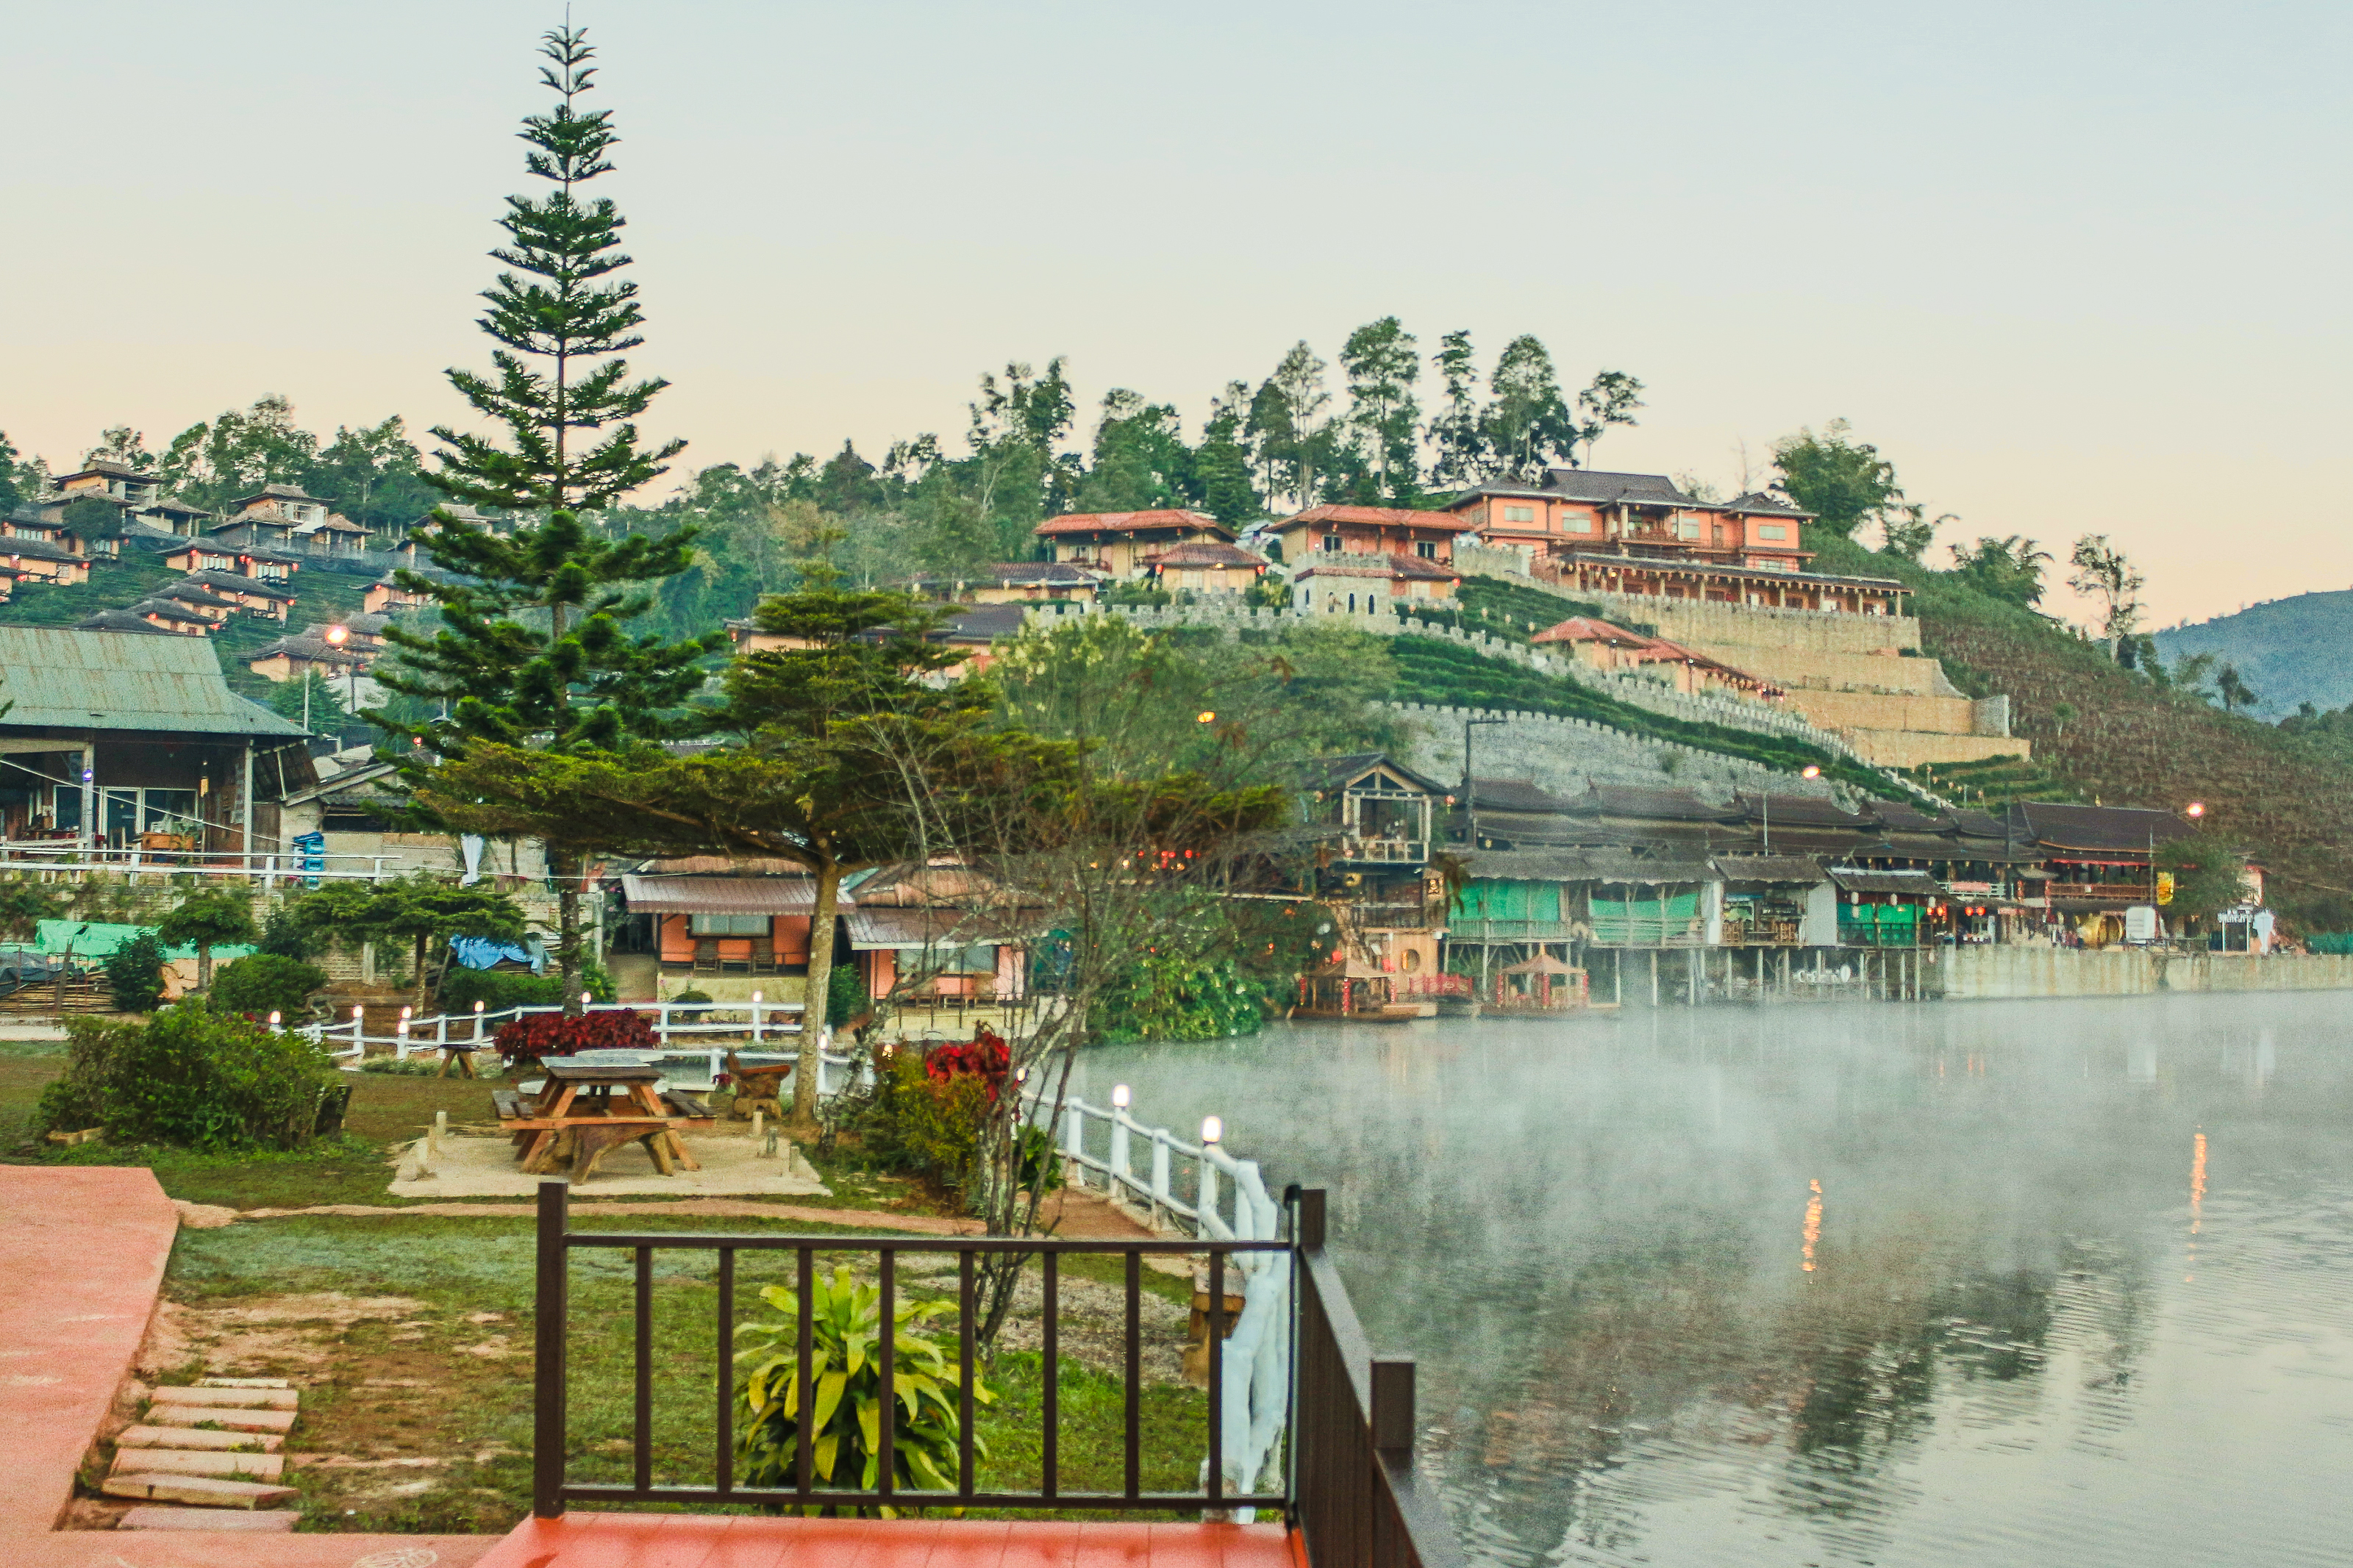
forest, shadow, traveler, sunshine, magnificent, cold, holiday, ban, mist, summer, settlement, mae, beautiful, chinese, tea, mountain, view, son, romantic, design, thailand, national, sunny, village, day, park, sky, green, journey, natural, wallpaper, nature, relax, cool, tree, thai, water, hmong, hong, sunlight, field, light, background, river, travel, lake, landscape, fog, town, hill station, waterway, architecture, urban design, tourism, leisure, rural area, building, bank, city, house, residential area, tourist attraction, pond, resort town